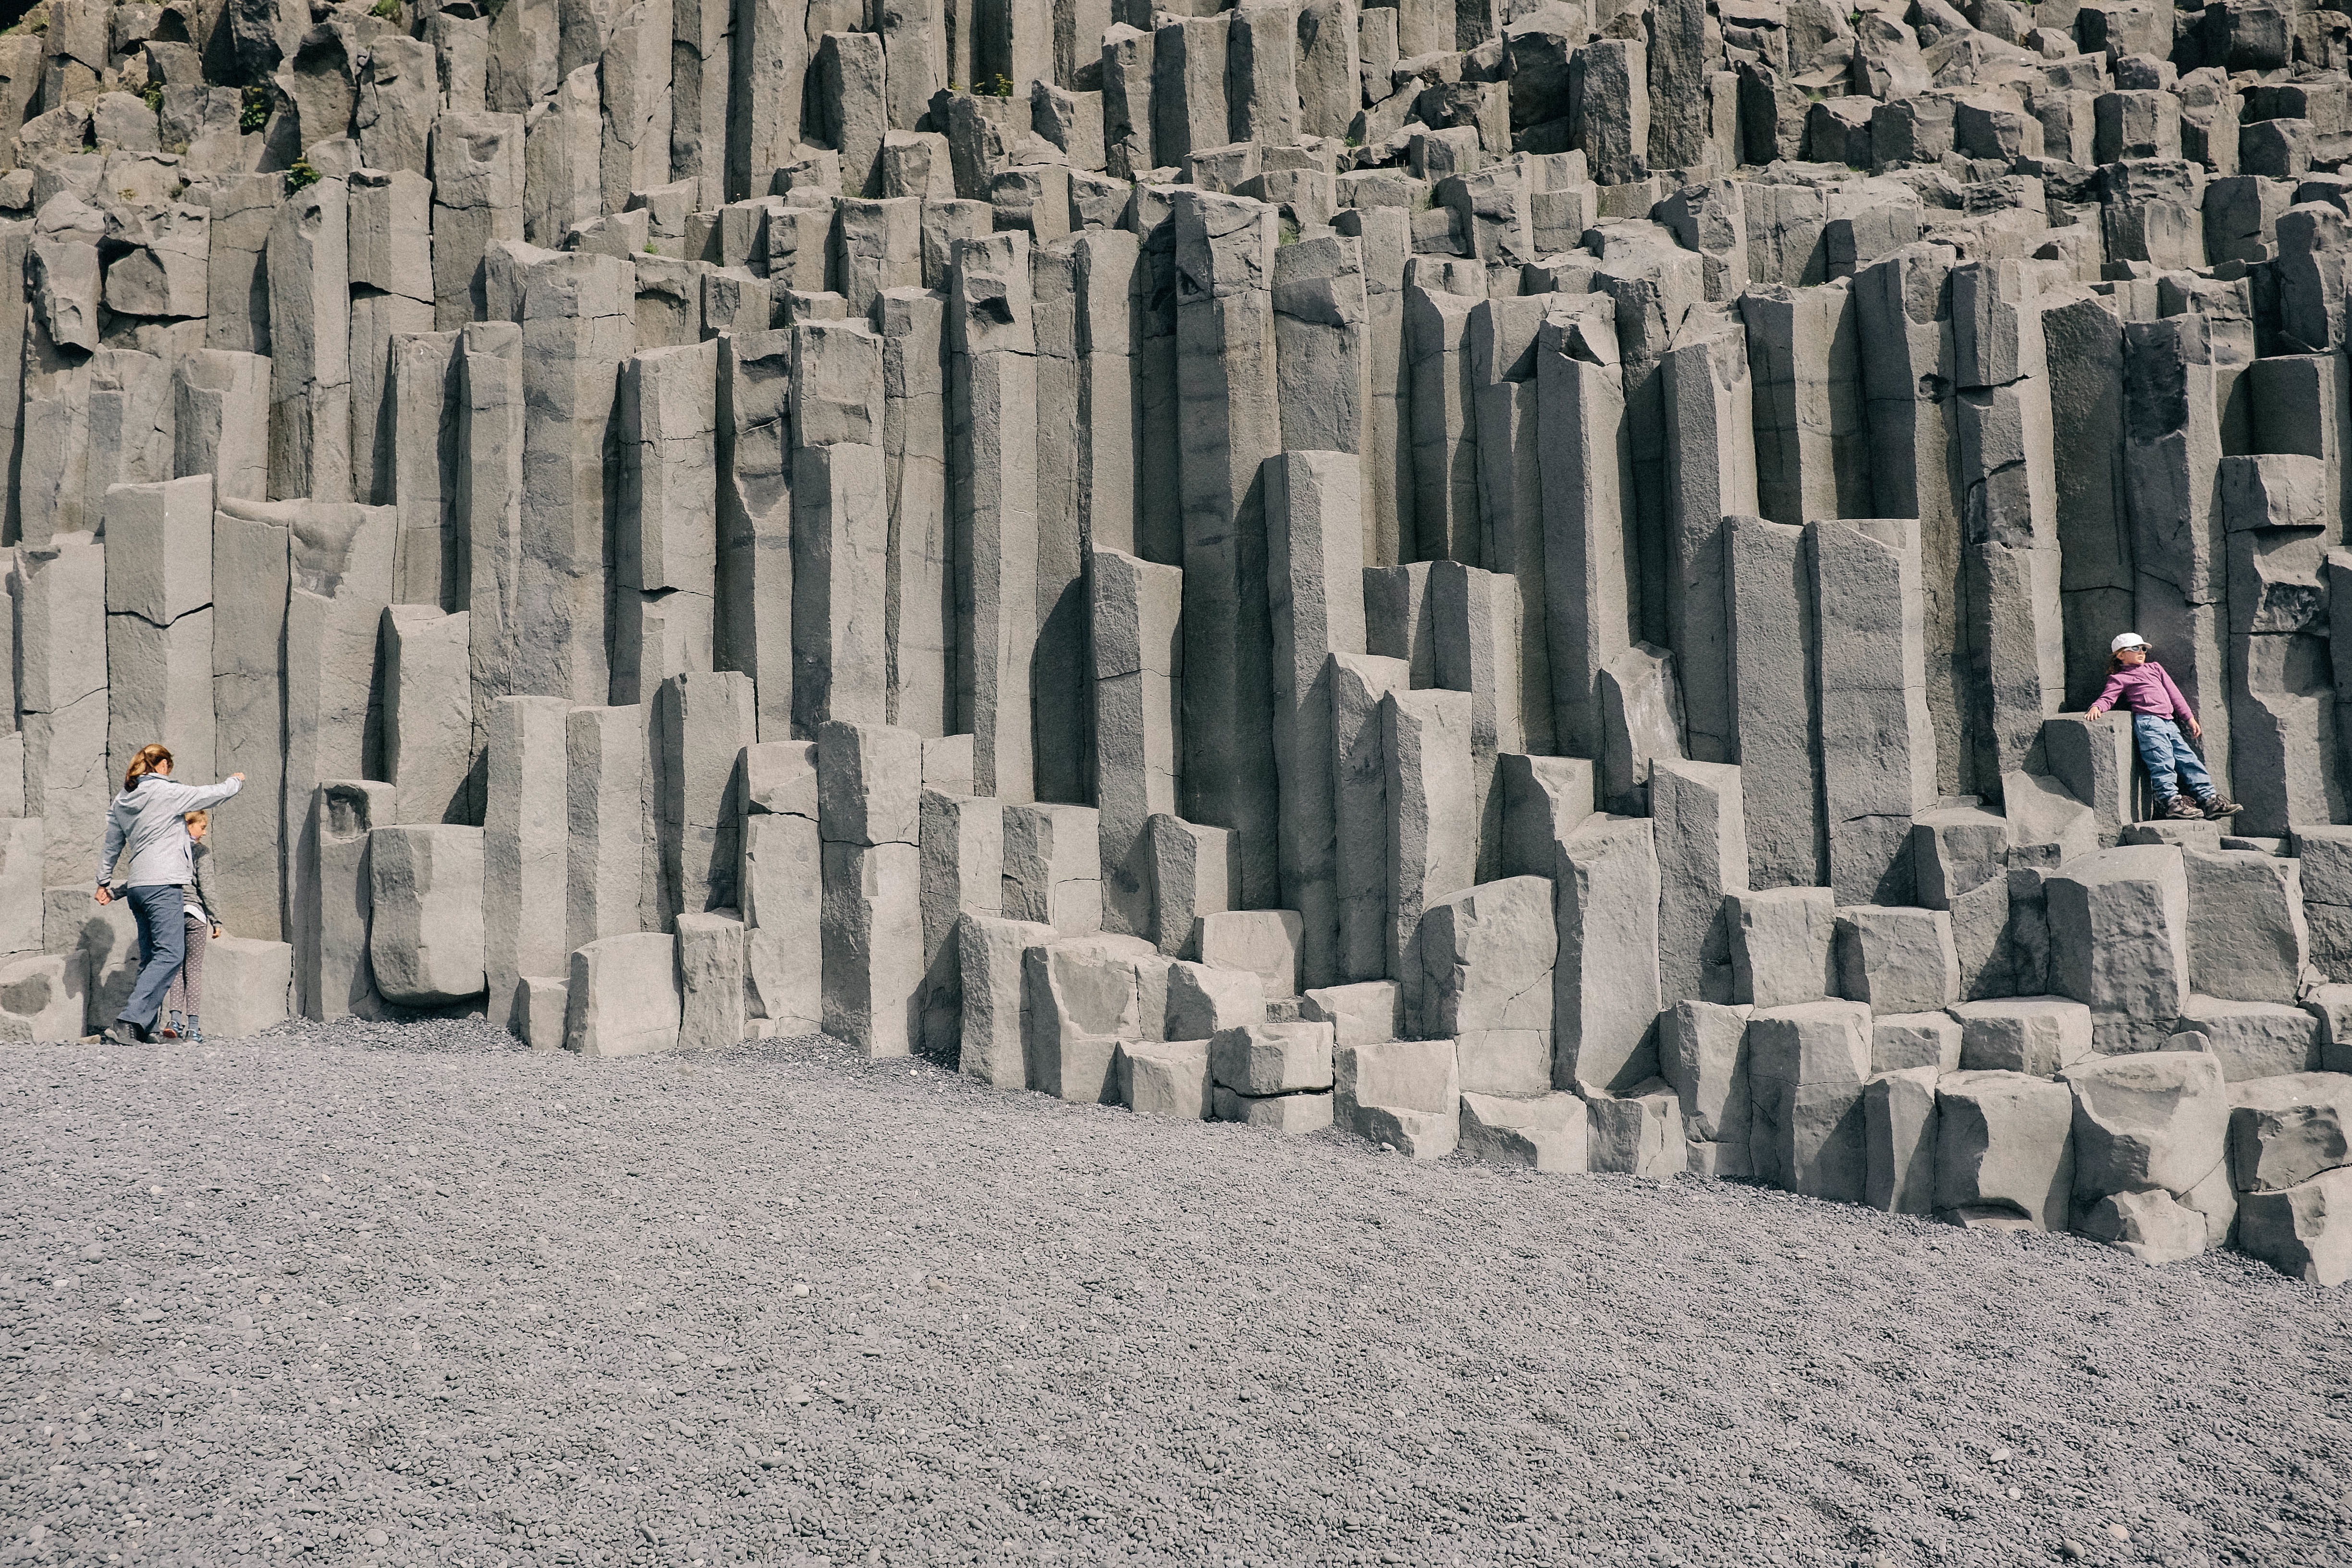
rock, structure, monument, column, temple, monolith, ancient history